A Monster and a Half

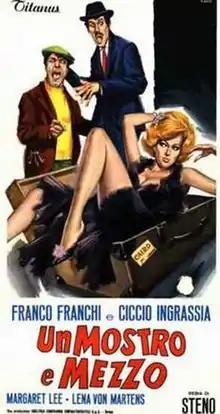

A Monster and a Half is a 1964 Italian comedy film directed by Steno starring the comic duo Franco and Ciccio.